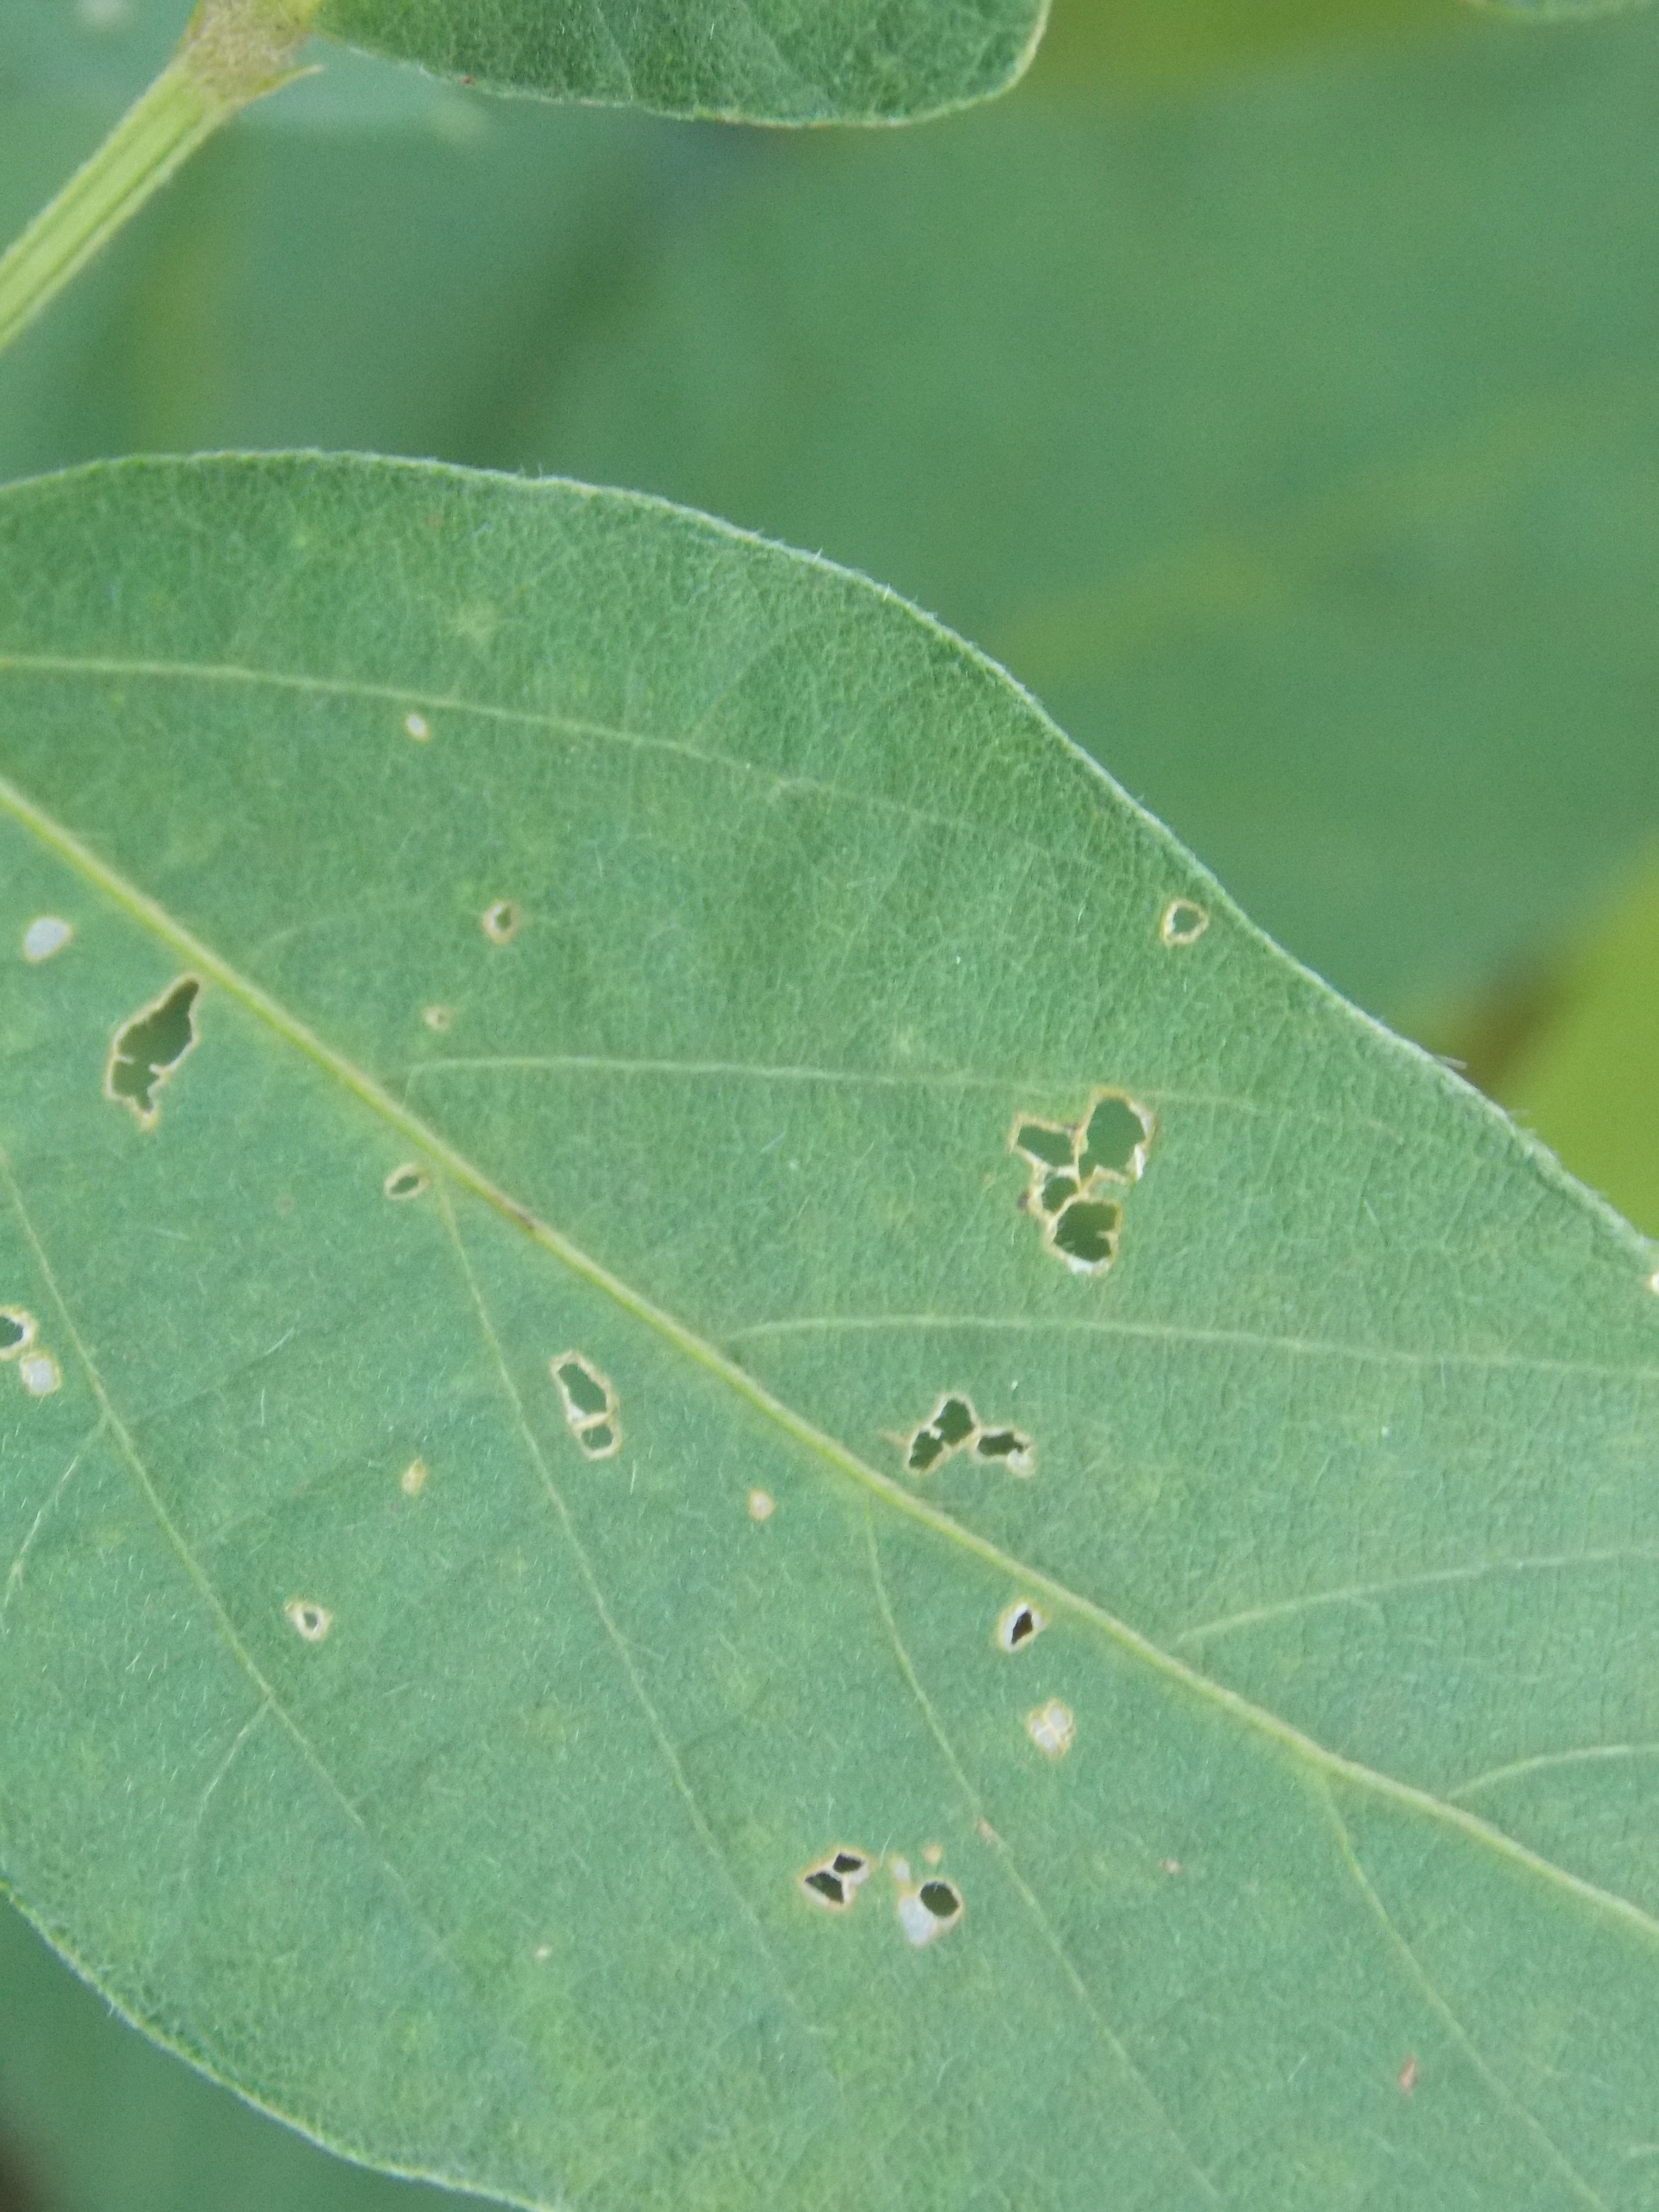
Label: Disease